Aris Kalaizis

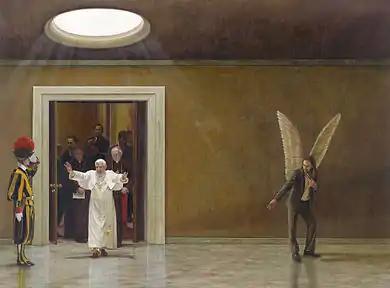
"Make Believe" (2009), oil on wood, 59x80cm

Aris Kalaizis grew up, as the son of a Greek political immigrants (Greek civil war), in Leipzig. His parents came in 1949 as children as a result of the Greek civil war (1946-1949) to Leipzig.